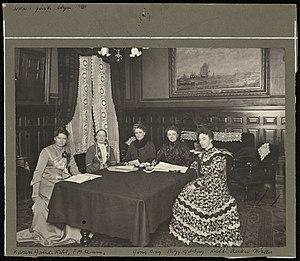
Betzy Alexandra Kjelsberg est une norvégienne, militante pour les droits des femmes, une suffragette et membre du mouvement féministe. Elle est membre du Parti Libéral et la première femme membre du conseil d'administration du parti.